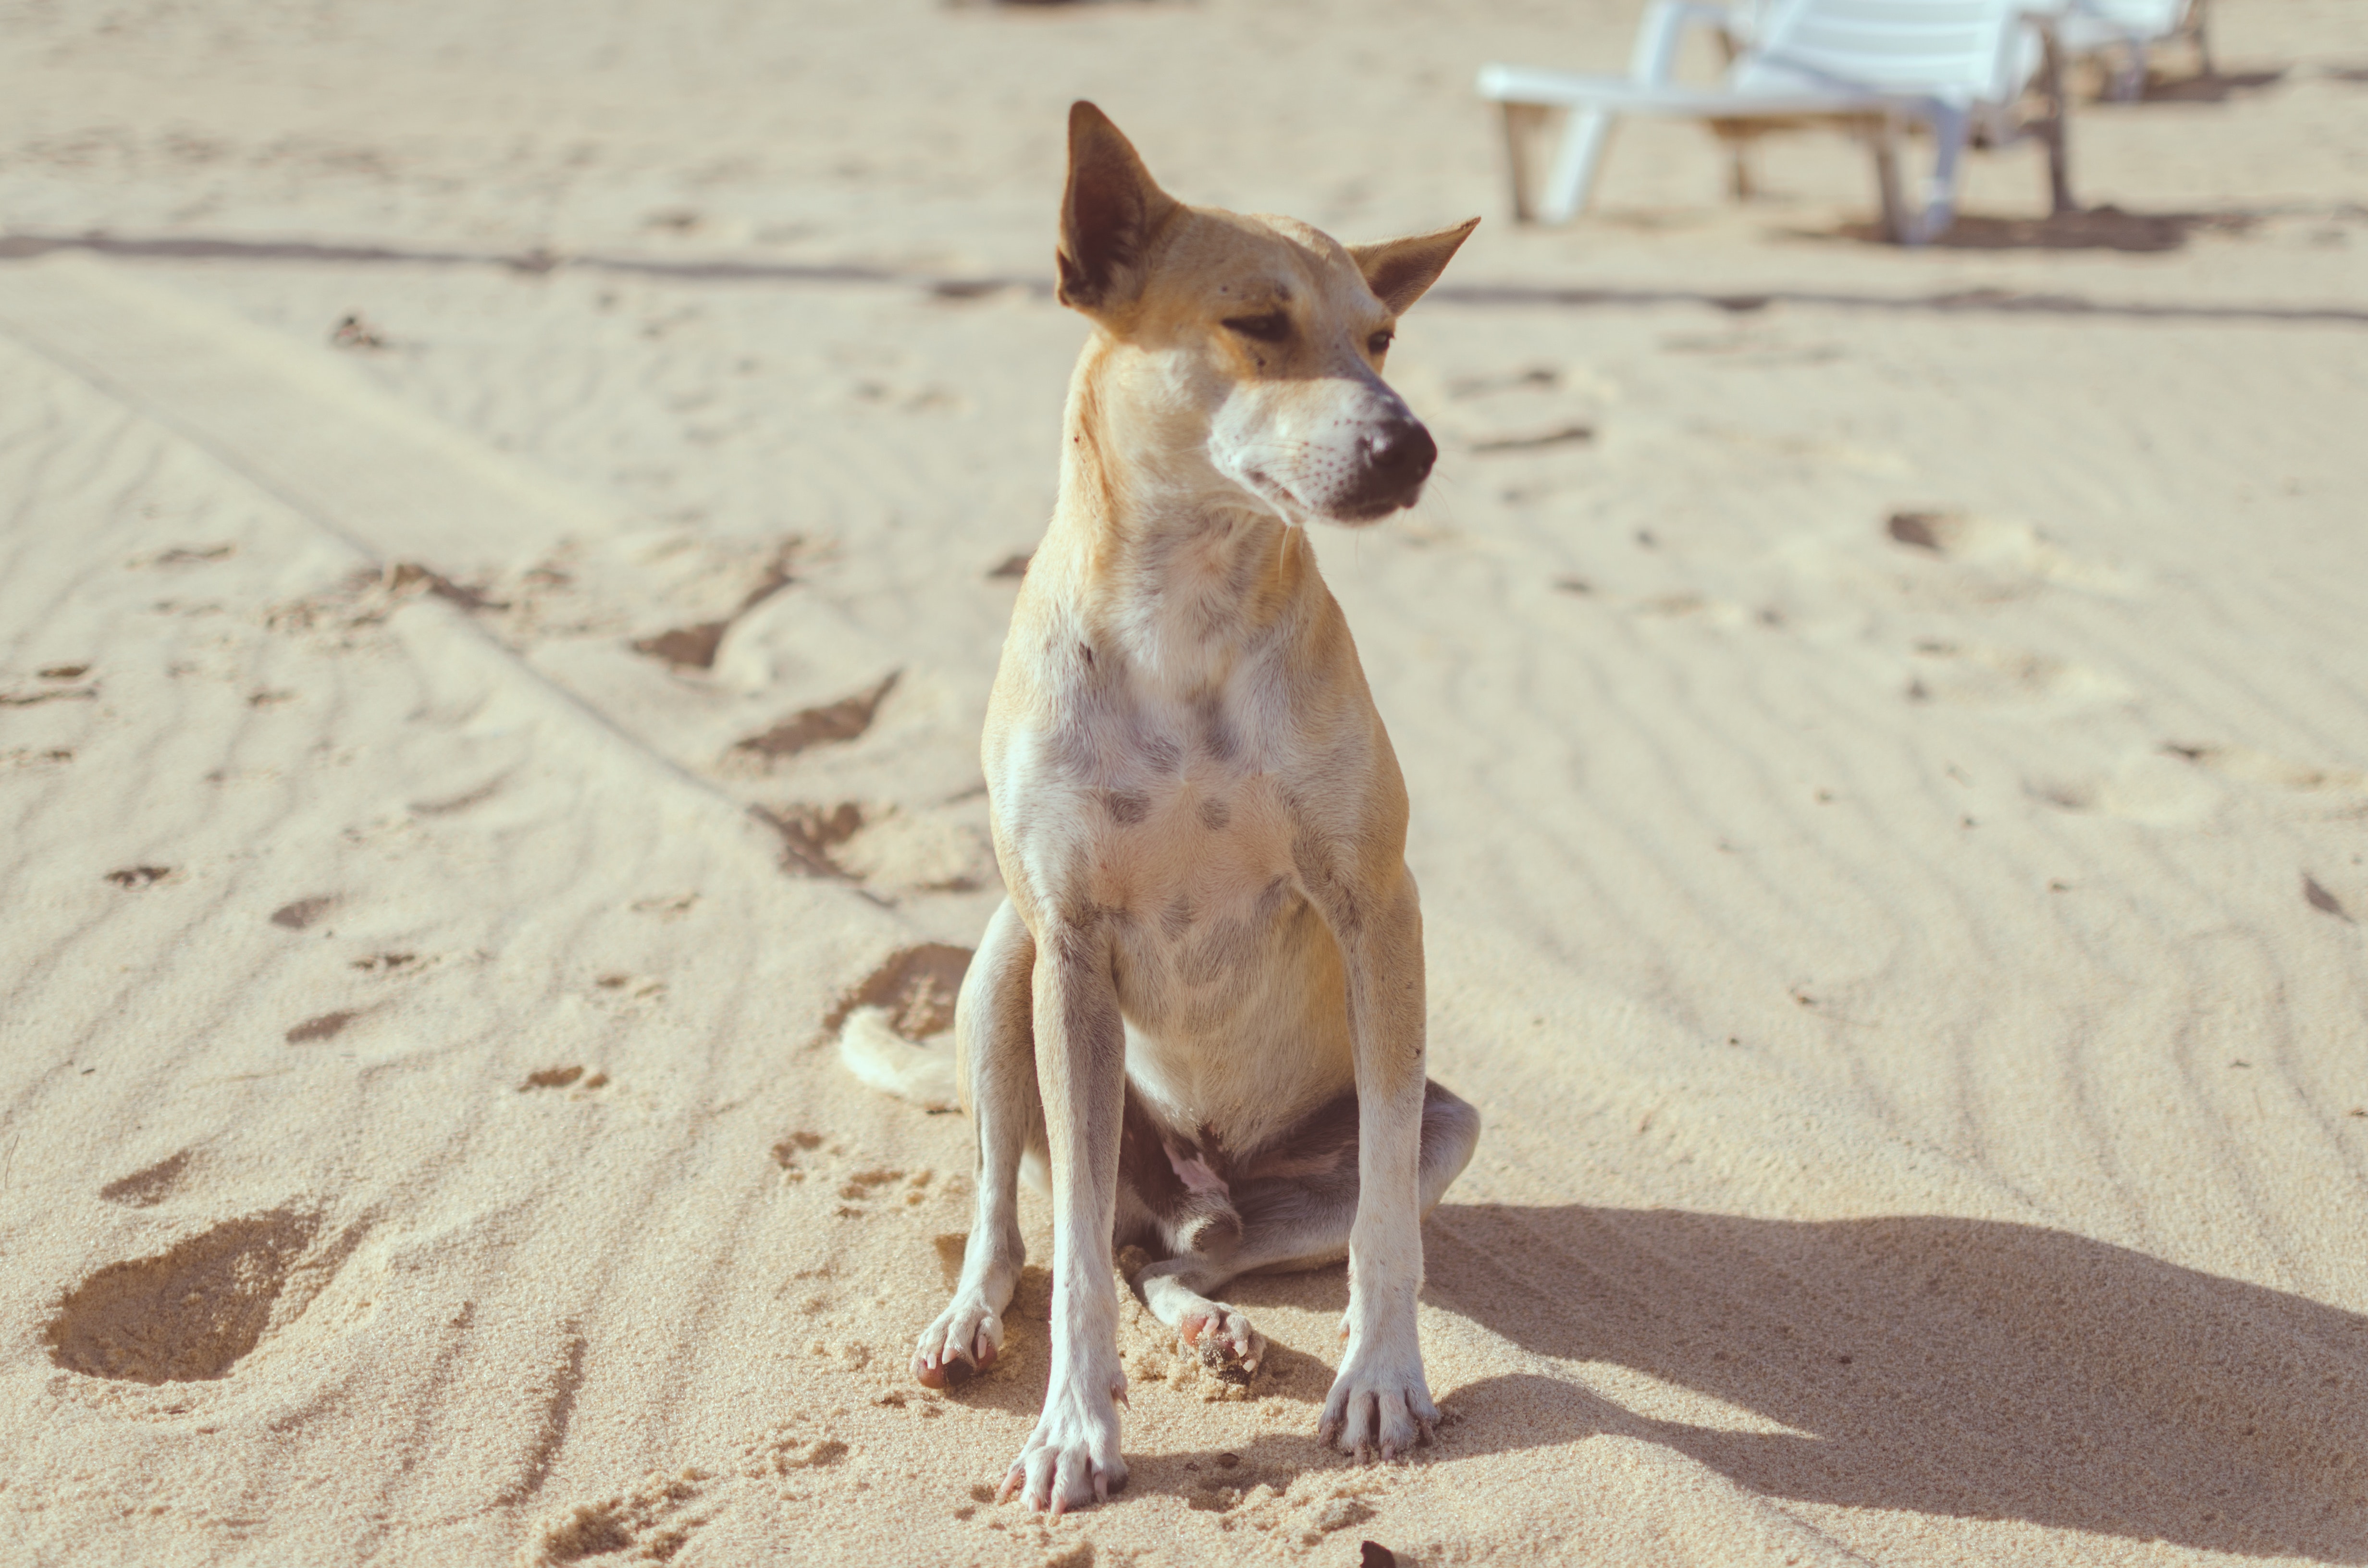
vertebrate, mammal, canidae, dog, ibizan hound, dog breed, carnivore, street dog, fawn, hunting dog, new guinea singing dog, Aspin, vacation, basenji, carolina dog, sand, podenco canario